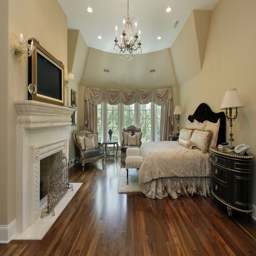
tips for buying a luxury home